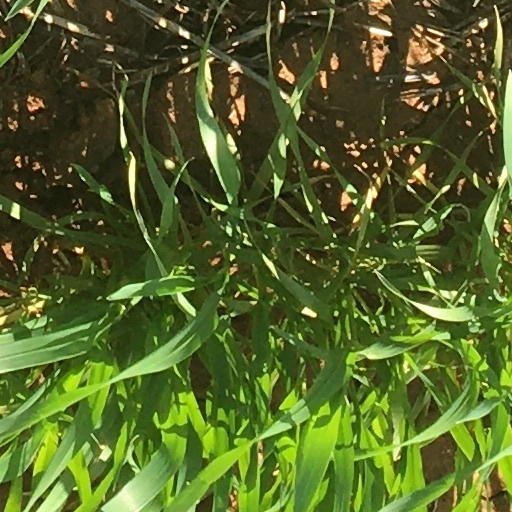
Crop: wheat